Abdelaziz of Morocco

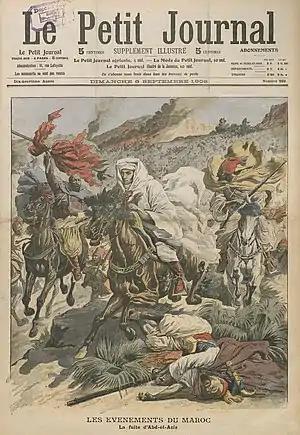
Abdelaziz fleeing Marrakesh after the Battle of Marrakesh of the Hafidiya in 1908 as illustrated in "Le Petit Journal".

Ahmed al-Raysuni, a warlord and leader of the Jibala tribal confederacy, started a rebellion against the sultan of Morocco, which gave other rebels the signal to defy the Makhzen. al-Raysuni built an independent power-center and invaded Tangier in 1903. Raysuni would kidnap Christians, including Greek American Ion Perdicaris, British journalist Walter Burton Harris, and Scottish military instructor Harry Maclean, and ransom them—in open defiance of the Makhzen of Abdelaziz. The Perdicaris Incident in 1904 was one of the most important of these incidents, leading to the involvement of the United States, the United Kingdom, France, and Spain. Raysuni demanded a ransom of $70,000 and six districts from the sultan, in which the sultan eventually complied with. Raysuni supported Abd al-Hafid in taking over the Moroccan throne in the Hafidiya coup in 1908, and continued the rebellion against the later Spanish colonisers, until he was captured and imprisoned in Tamassint by Abd al-Karim in 1925, where died a few months later on the same year.